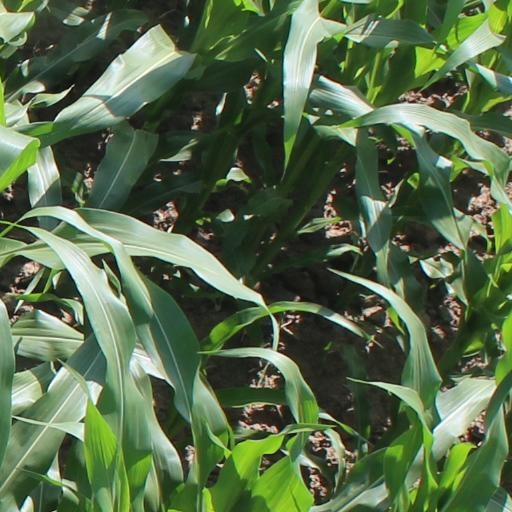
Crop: maize; corn